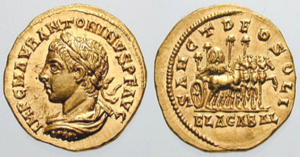
Héliogabale ou Élagabal est empereur romain de 218 à 222 sous le nom de Marcus Aurelius Antoninus.
219 est une année commune commençant un vendredi.
Élagabal est le nom donné à un dieu solaire dont le culte est attesté dans l'Antiquité à partir du règne d'Antonin le Pieux par la monnaie frappée à Émèse, alors annexée à la province romaine de Syrie.
La pierre noire d'Émèse était un bétyle du soleil ou « Élagabal », « dont le culte à Emèse doit être bien antérieur », selon Carlos Chad, aux premières représentations de celle-ci sur la monnaie frappée à Émèse sous le règne d'Antonin le Pieux, lorsqu'Émèse était annexée à la province romaine de Syrie. Hérodien a décrit la pierre noire d'Émèse.